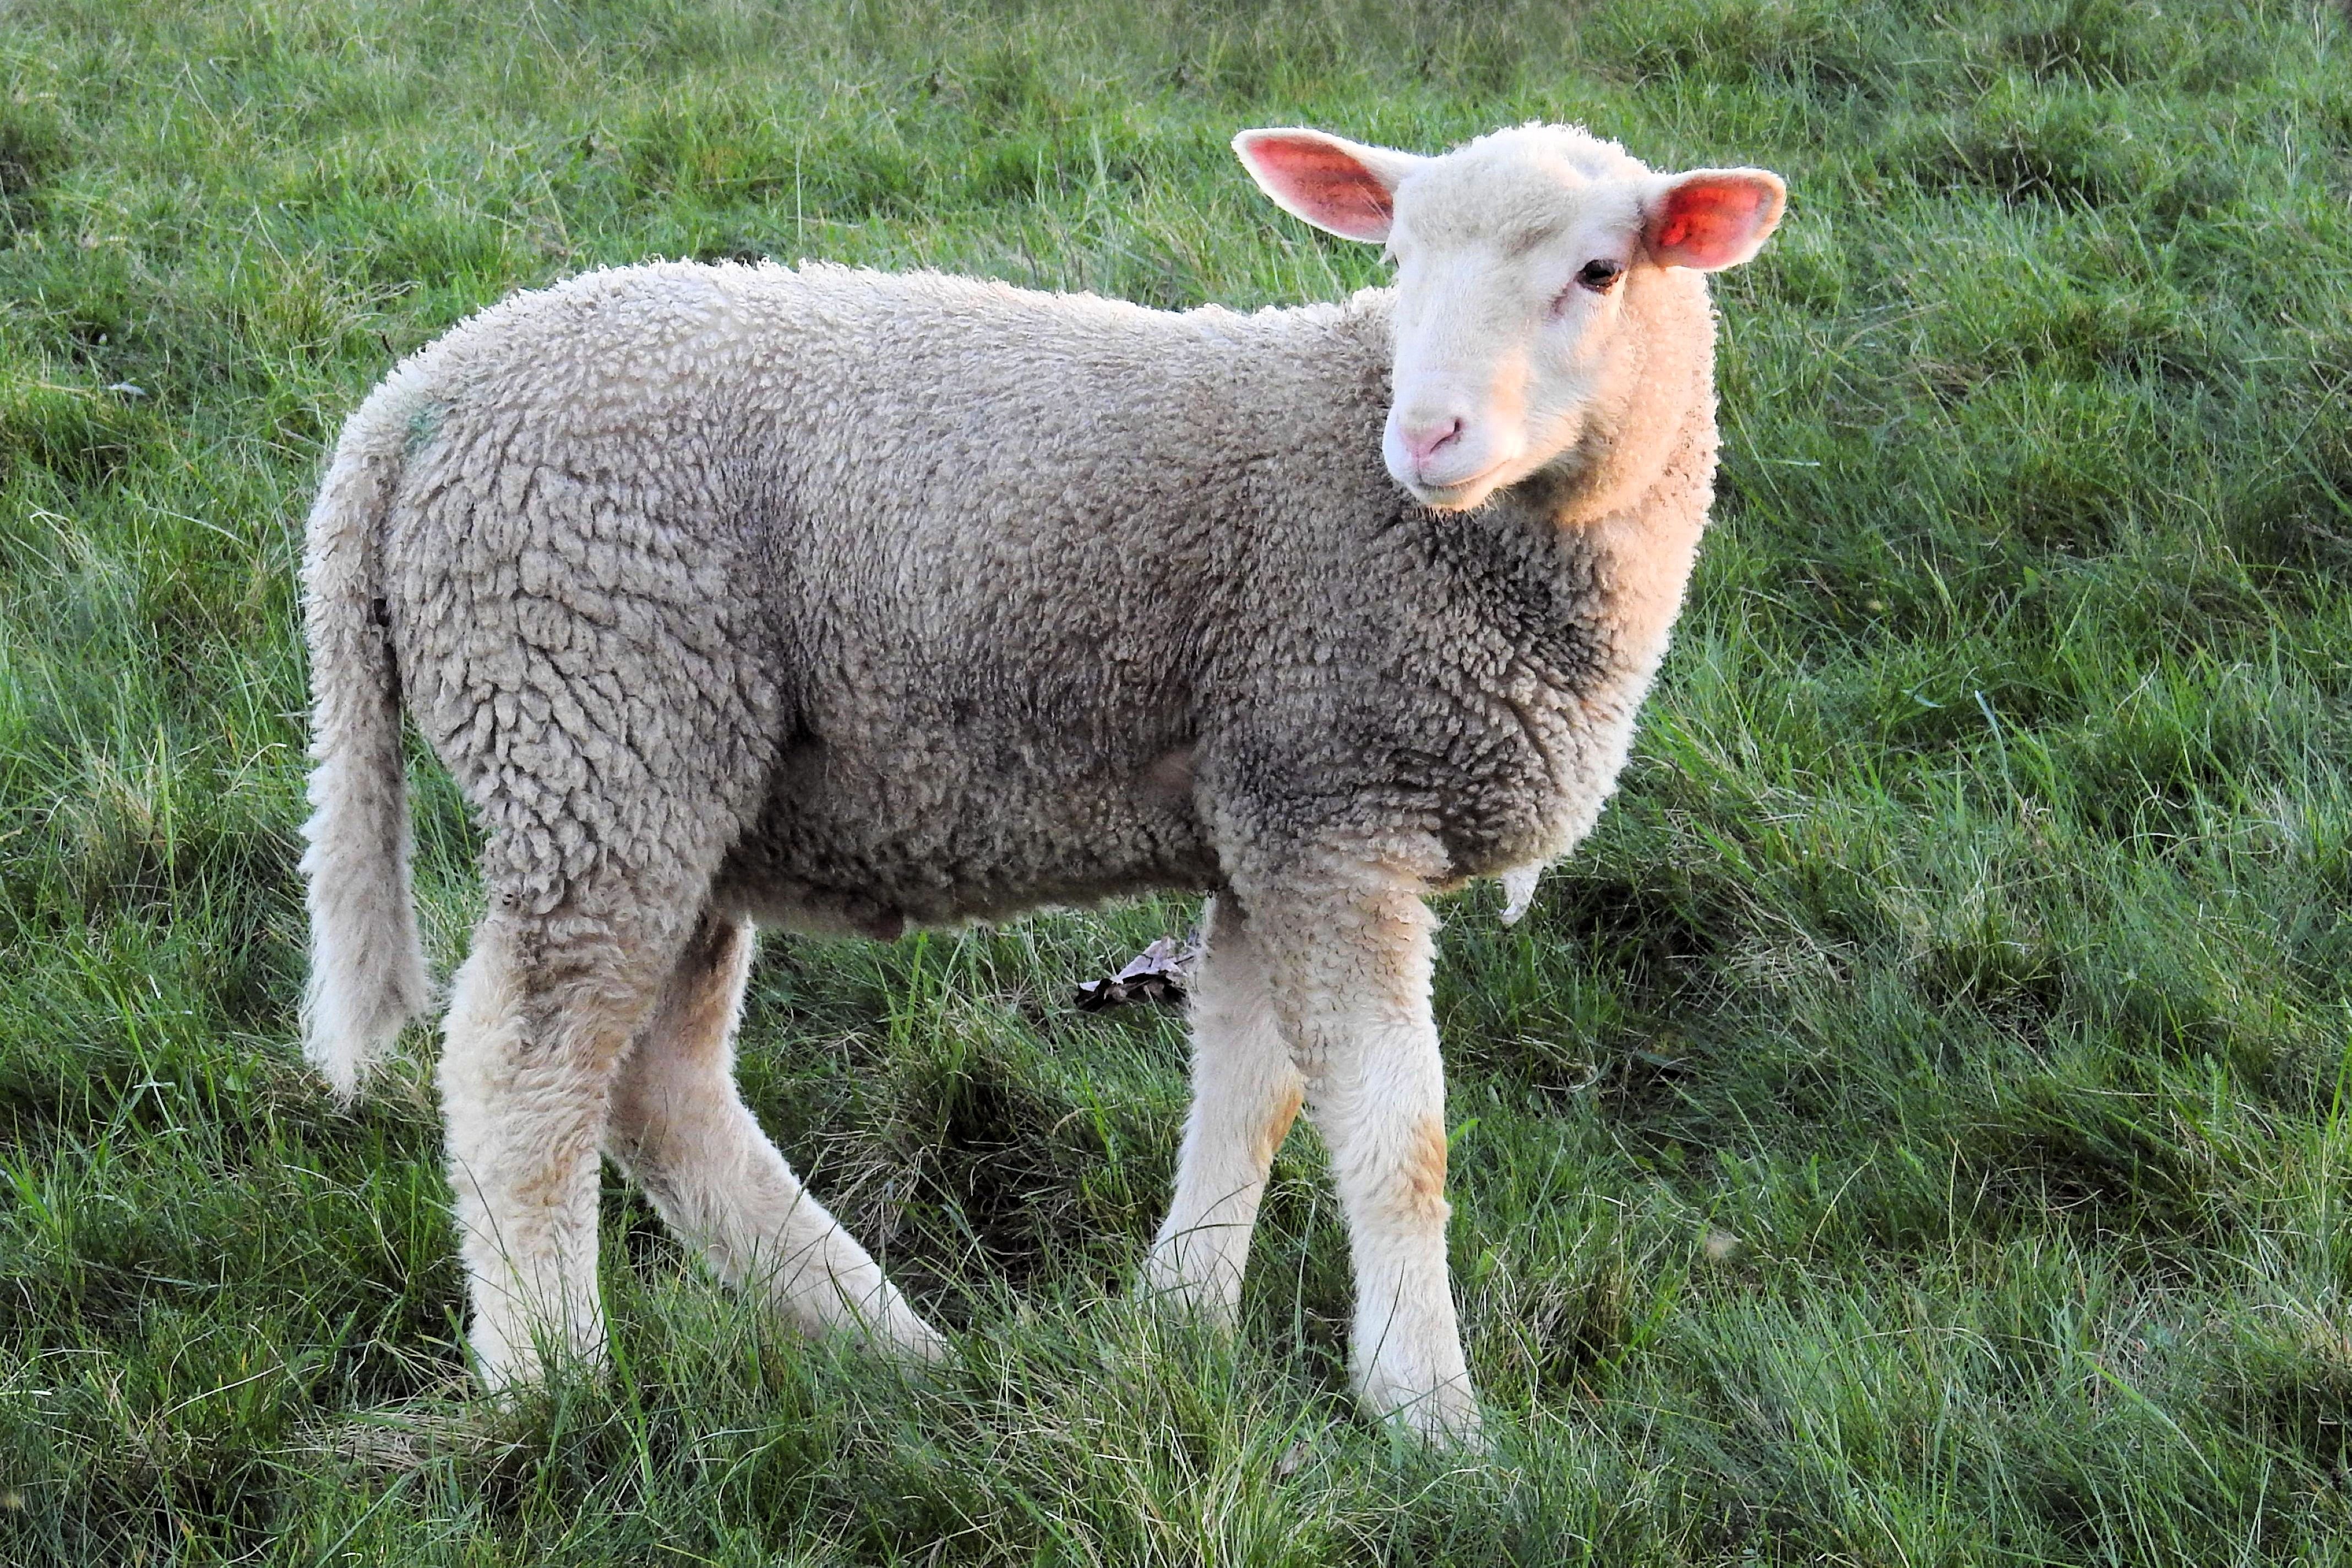
grass, farm, meadow, sweet, pasture, grazing, livestock, sheep, lamb, snout, grassland, sch fchen, cow goat family, lamb and mutton, goat antelope, terrestrial animal